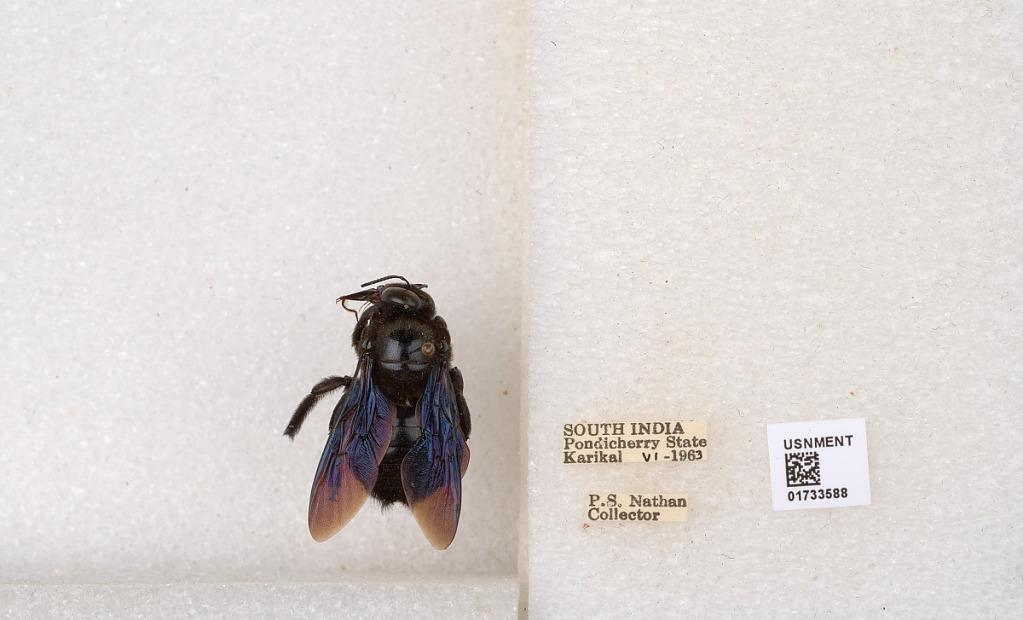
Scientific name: Xylocopa (Ctenoxylocopa) fenestrata (Fabricius)
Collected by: P. Nathan
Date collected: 1963-6-1
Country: India
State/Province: Puducherry
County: Karaikal
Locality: Karikal